Hugo Heimann

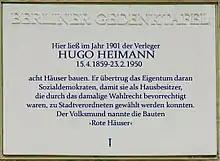
Memorial plaque in Berlin-Gesundbrunnen, Prinzenallee 46a

Heimann became the 56th honorary citizen of Berlin in 1926. This was revoked by the Nazis in 1933 but restored in 1947.